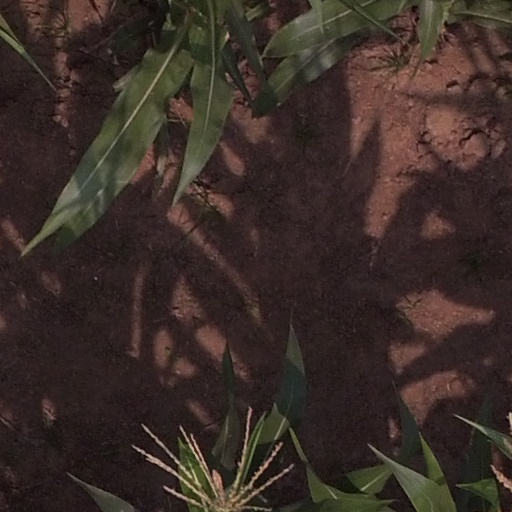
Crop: maize; corn